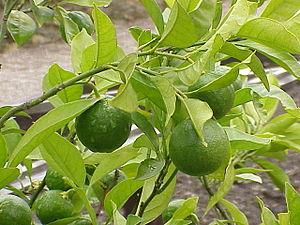
Les Rutaceae forment une famille de plantes appartenant à l'ordre des Sapindales. Selon Watson & Dallwitz, elle comprend 900 espèces réparties en 150 genres. Aujourd'hui la famille est plus grande.